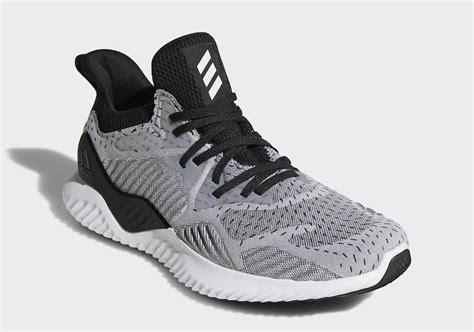
Brand: Adidas
Model: Alphabounce